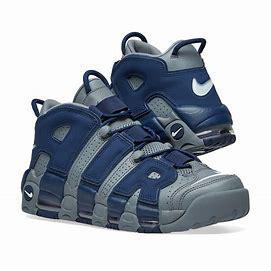
Brand: Nike
Model: Air More Uptempo